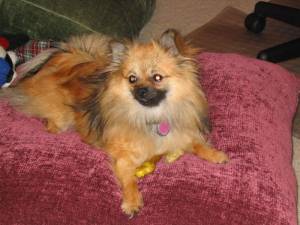
Animal: dog
Breed: pomeranian